Akbar

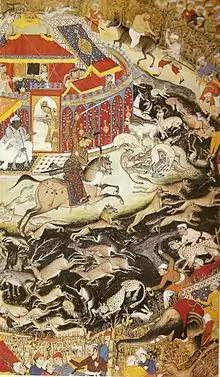
Akbar hunting with cheetahs,

In 1555, while Akbar was still a child, the Ottoman Admiral Seydi Ali Reis visited the Mughal Emperor Humayun. In 1569, during the early years of Akbar's rule, Ottoman Admiral Kurtoğlu Hızır Reis visited the Empire. These Ottoman admirals sought to end the growing threats of the Portuguese Empire during their Indian Ocean campaigns. During his reign, Akbar six documents addressing the Ottoman Sultan Suleiman the Magnificent.